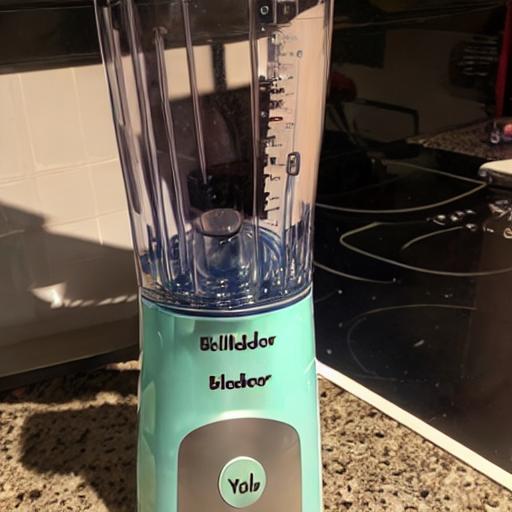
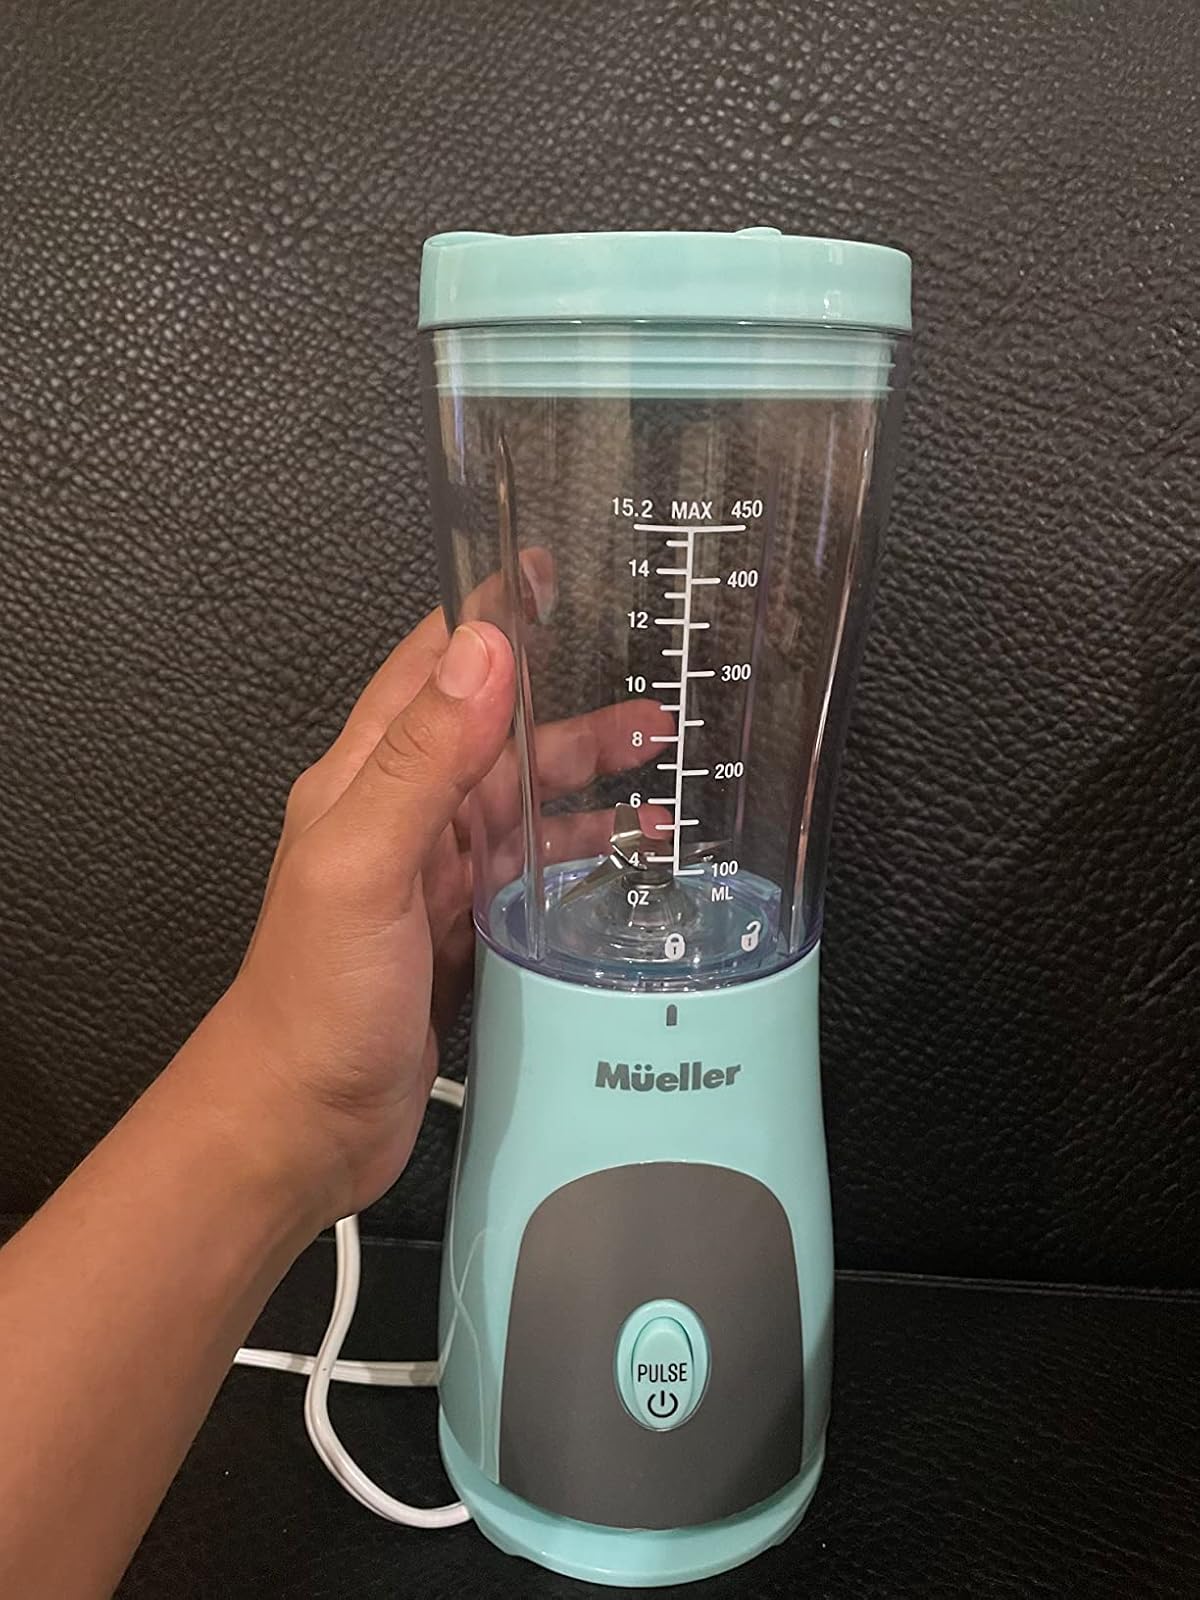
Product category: items_blender
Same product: no